Amazon Kindle devices

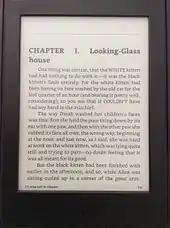
Kindle Paperwhite 3

The third-iteration Kindle Paperwhite, marketed as the "All-New Kindle Paperwhite" and colloquially referred to as the Paperwhite 3 and Paperwhite 2015, was released on June 30, 2015, in the US. It is available in Wi-Fi ($120 ad-supported, $140 no ads) and Wi-Fi + 3G ($190 ad-supported, $210 no ads) models. It has a 6-inch, 1448×1072, 300 ppi E Ink Carta HD display, which is twice the pixels of the original Paperwhite and has the same touchscreen, four LEDs and size as the previous Paperwhite. It has over 3 GB of user accessible storage. This device improved on the display of PDF files, with the possibility to select text and use some functionalities, such as translation on a PDF's text. Amazon claims it has 6 weeks of battery life if used for 30 minutes per day with wireless off and brightness set to 10, which is about 21 hours.